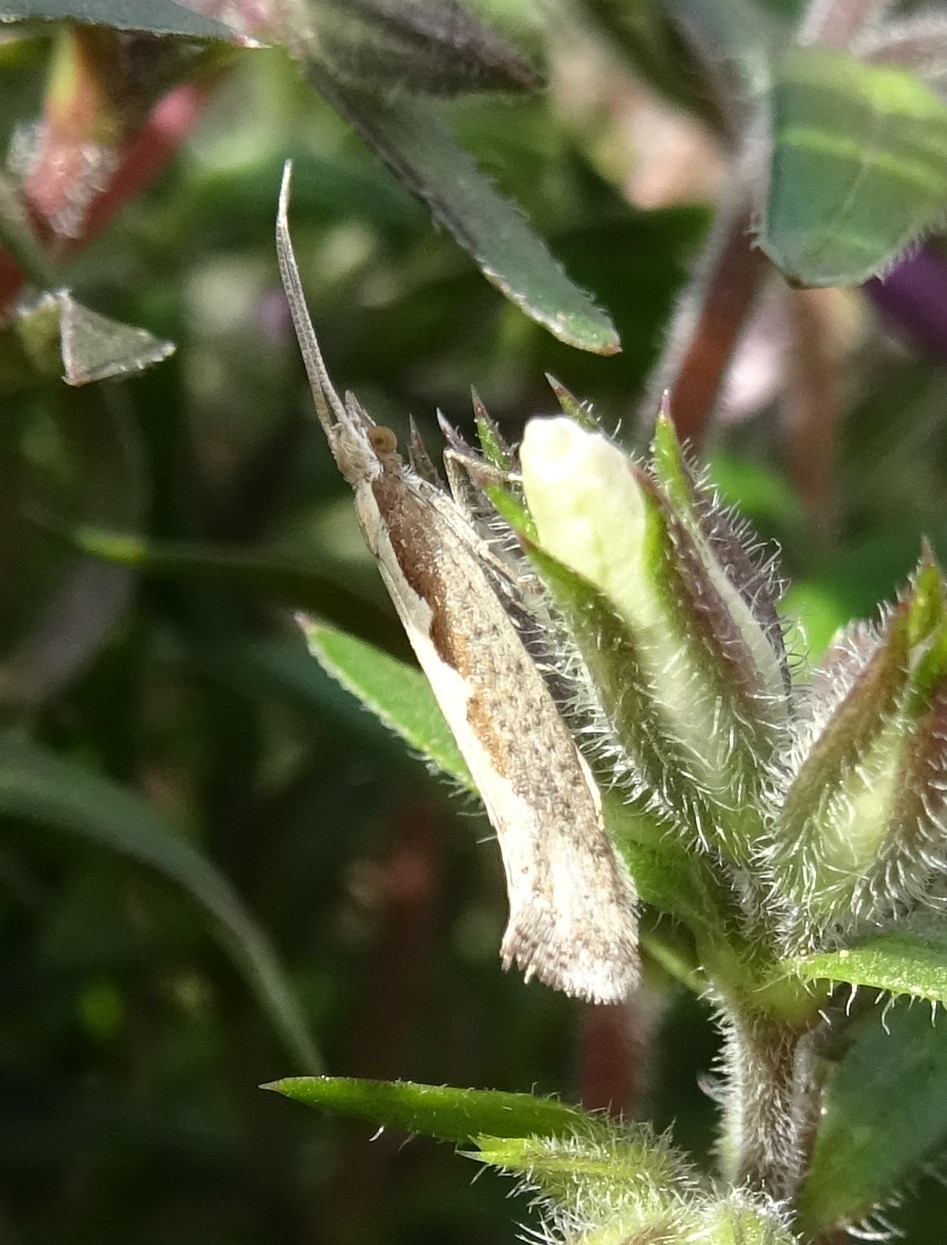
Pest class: diamondback_moth